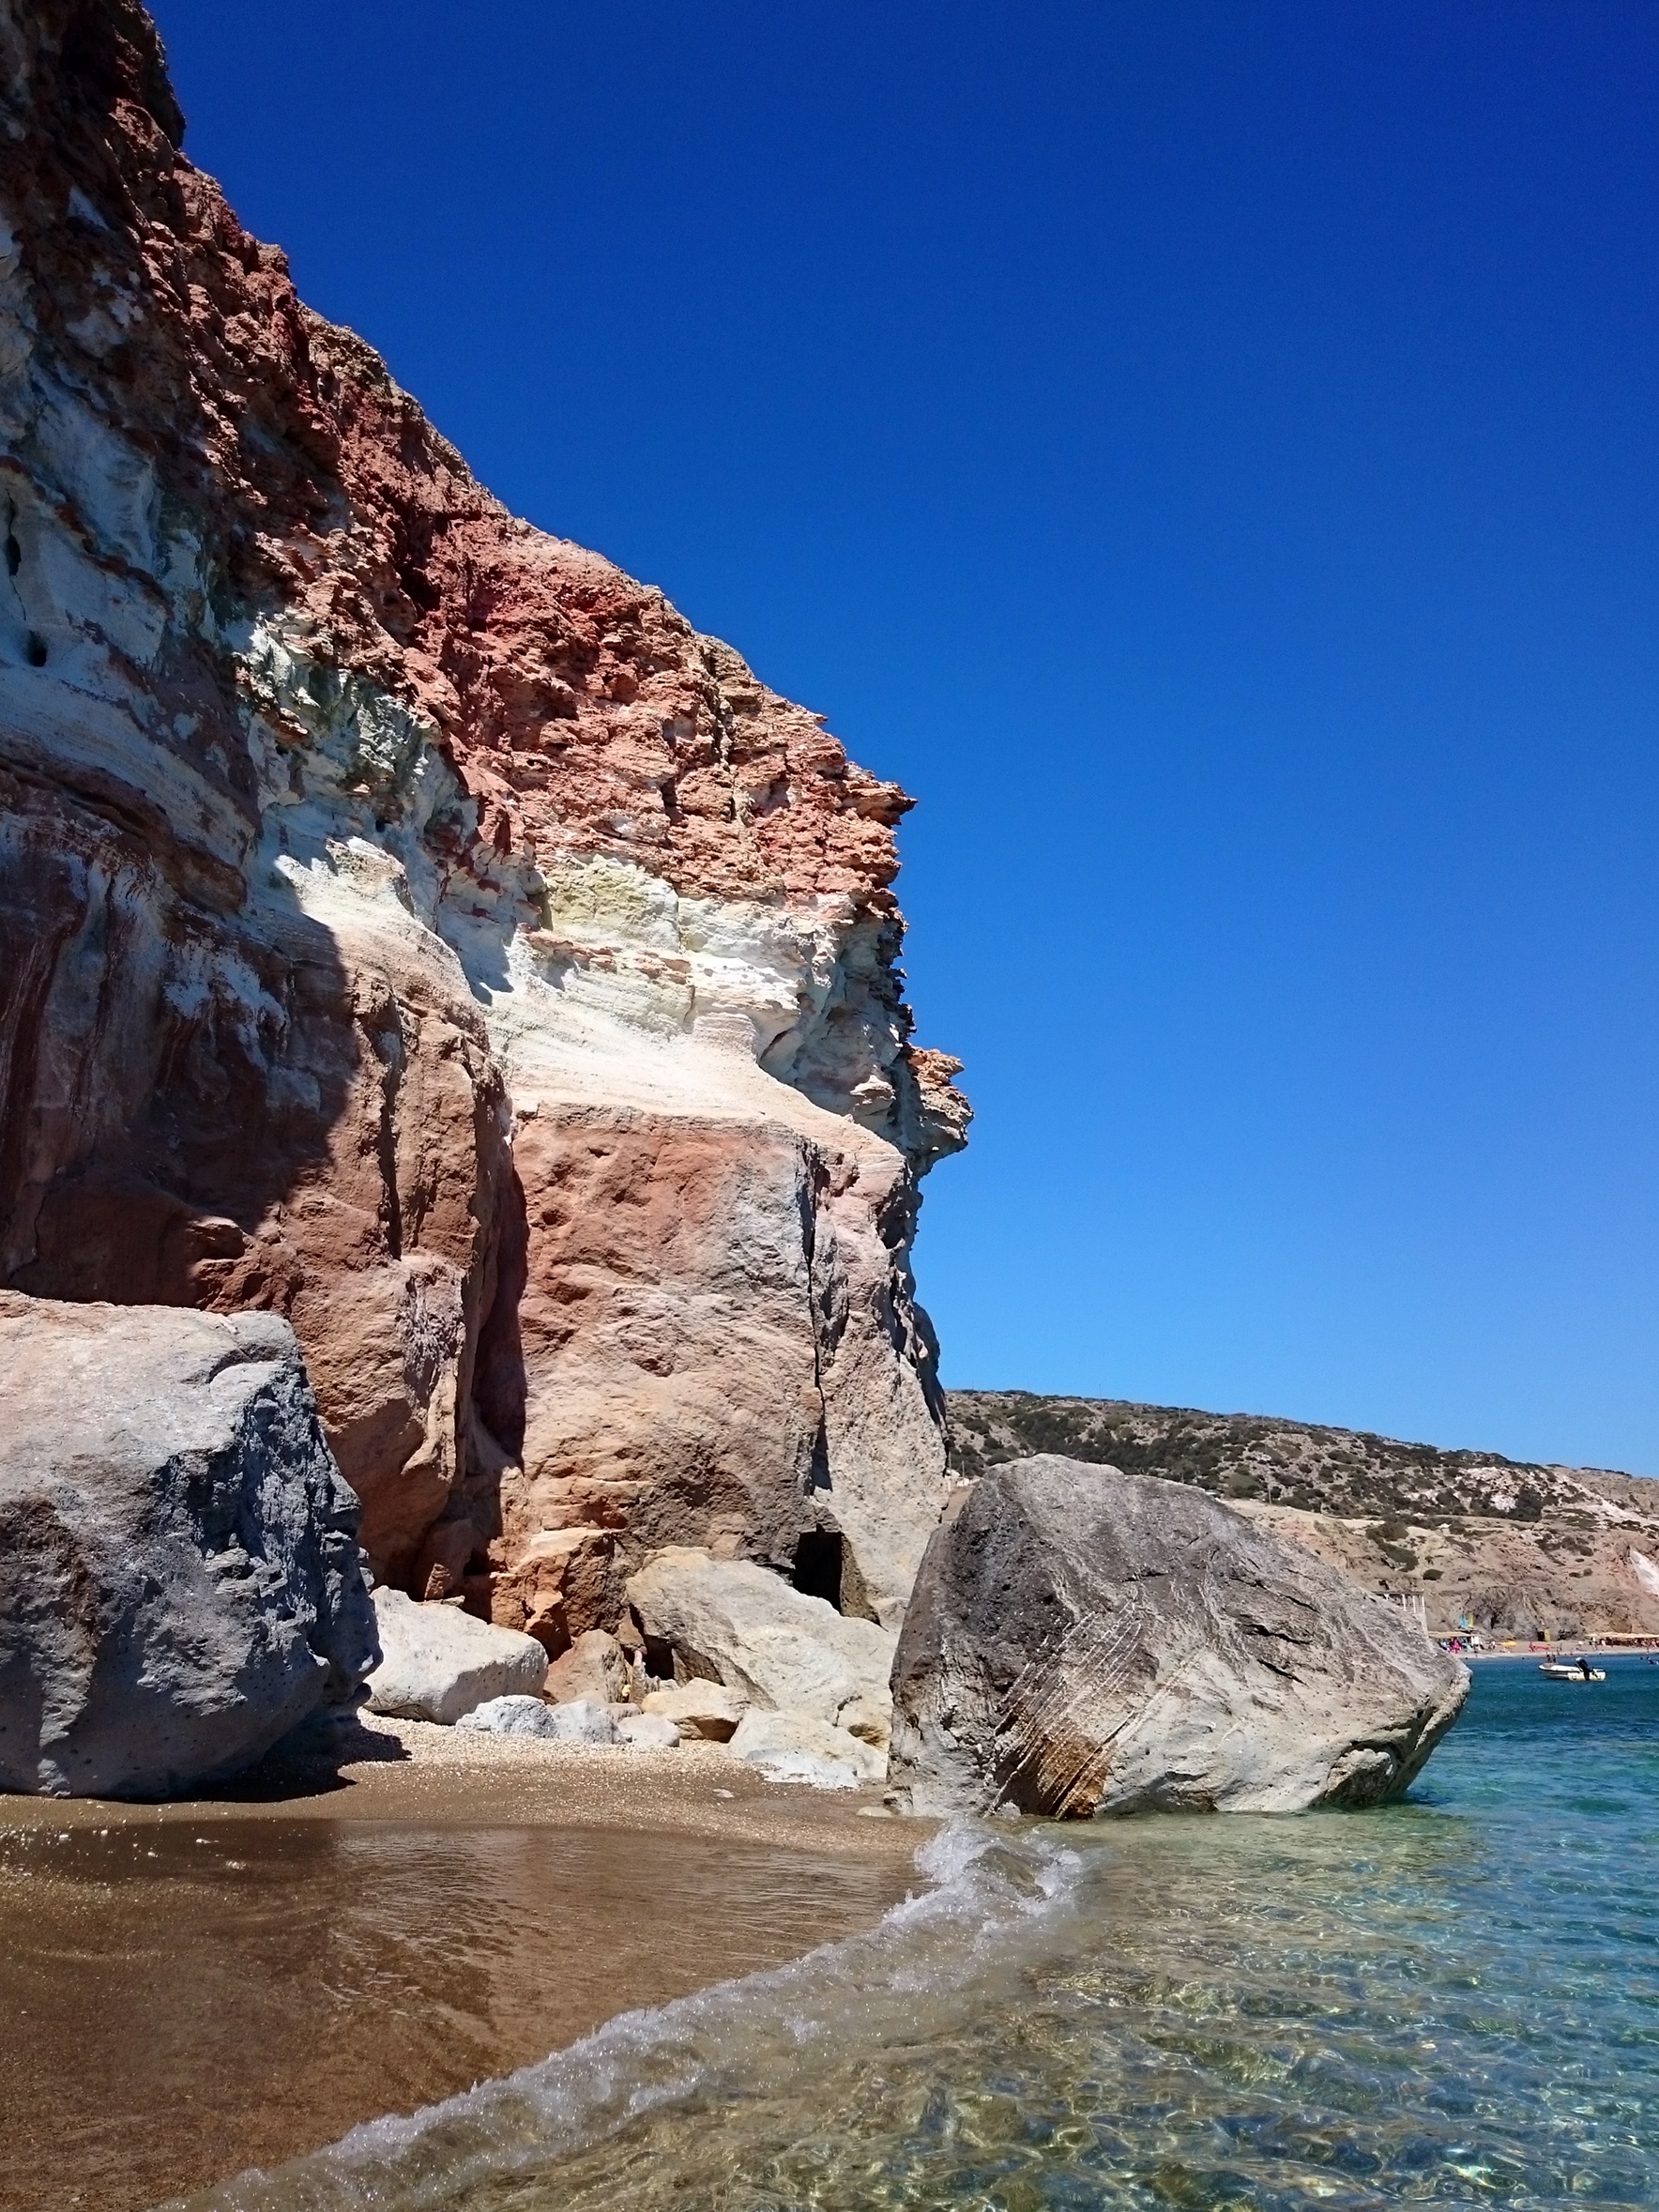
beach, landscape, sea, coast, rock, ocean, mountain, shore, adventure, mountain range, stone, vacation, formation, cliff, color, island, blue, canyon, terrain, material, geology, greece, cape, volcanic, wadi, landform, natural arch, milos, geographical feature